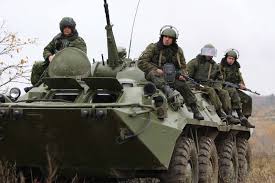
Label: BTR